Génépi

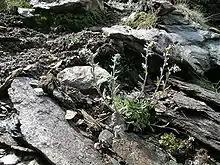
Alpine wormwood "Artemisia genipi", the source of génépi

For making génépi liqueur, several species of "Artemisia" (the genus of the wormwoods) are particularly valued, including "A. genipi" (black génépi) and "A. umbelliformis" (white génépi) - either of which being sometimes referred to as "A. rupestris". The botanical identification of the plants traditionally collected for use in making génépi liqueur is complicated by scientific reclassification work in the genus "Artemisia", spurred by recent trends in molecular assay and cladistics , that has resulted in the decline in use (among academics) of common names used in traditional literature.